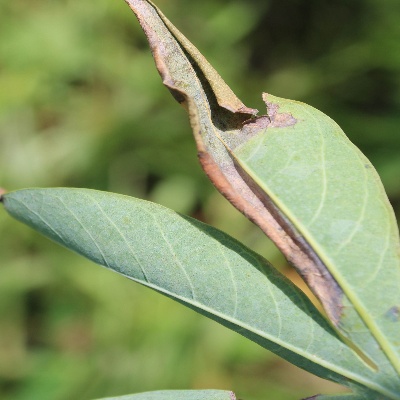
Crop: Cassava
Condition: bacterial blight